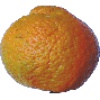
Label: mandarine